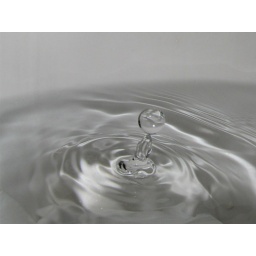
Drop of water in the bathroom sink.